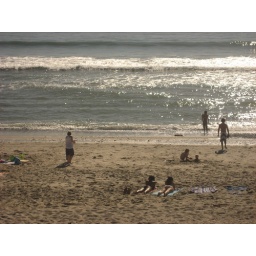
View from train window near San Clemente, CA